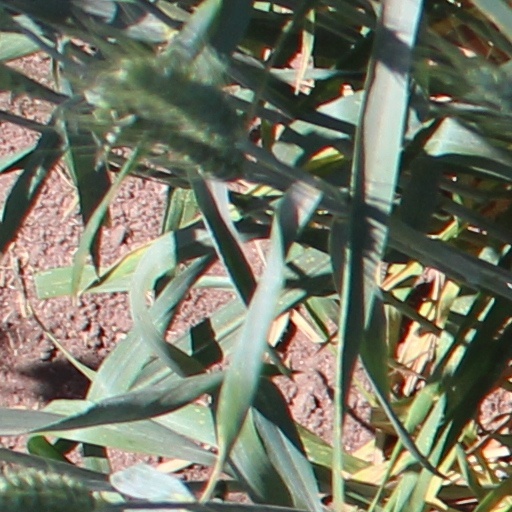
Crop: wheat